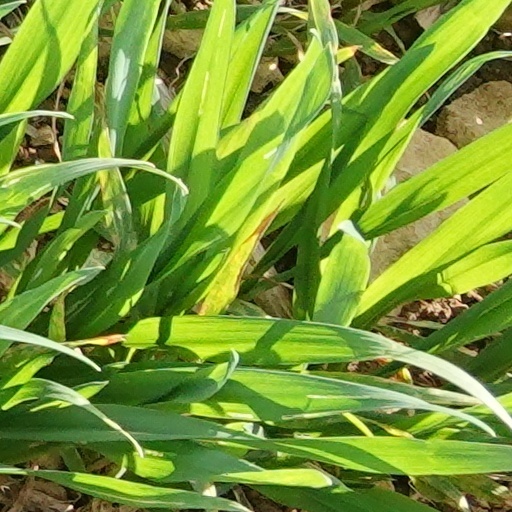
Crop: wheat